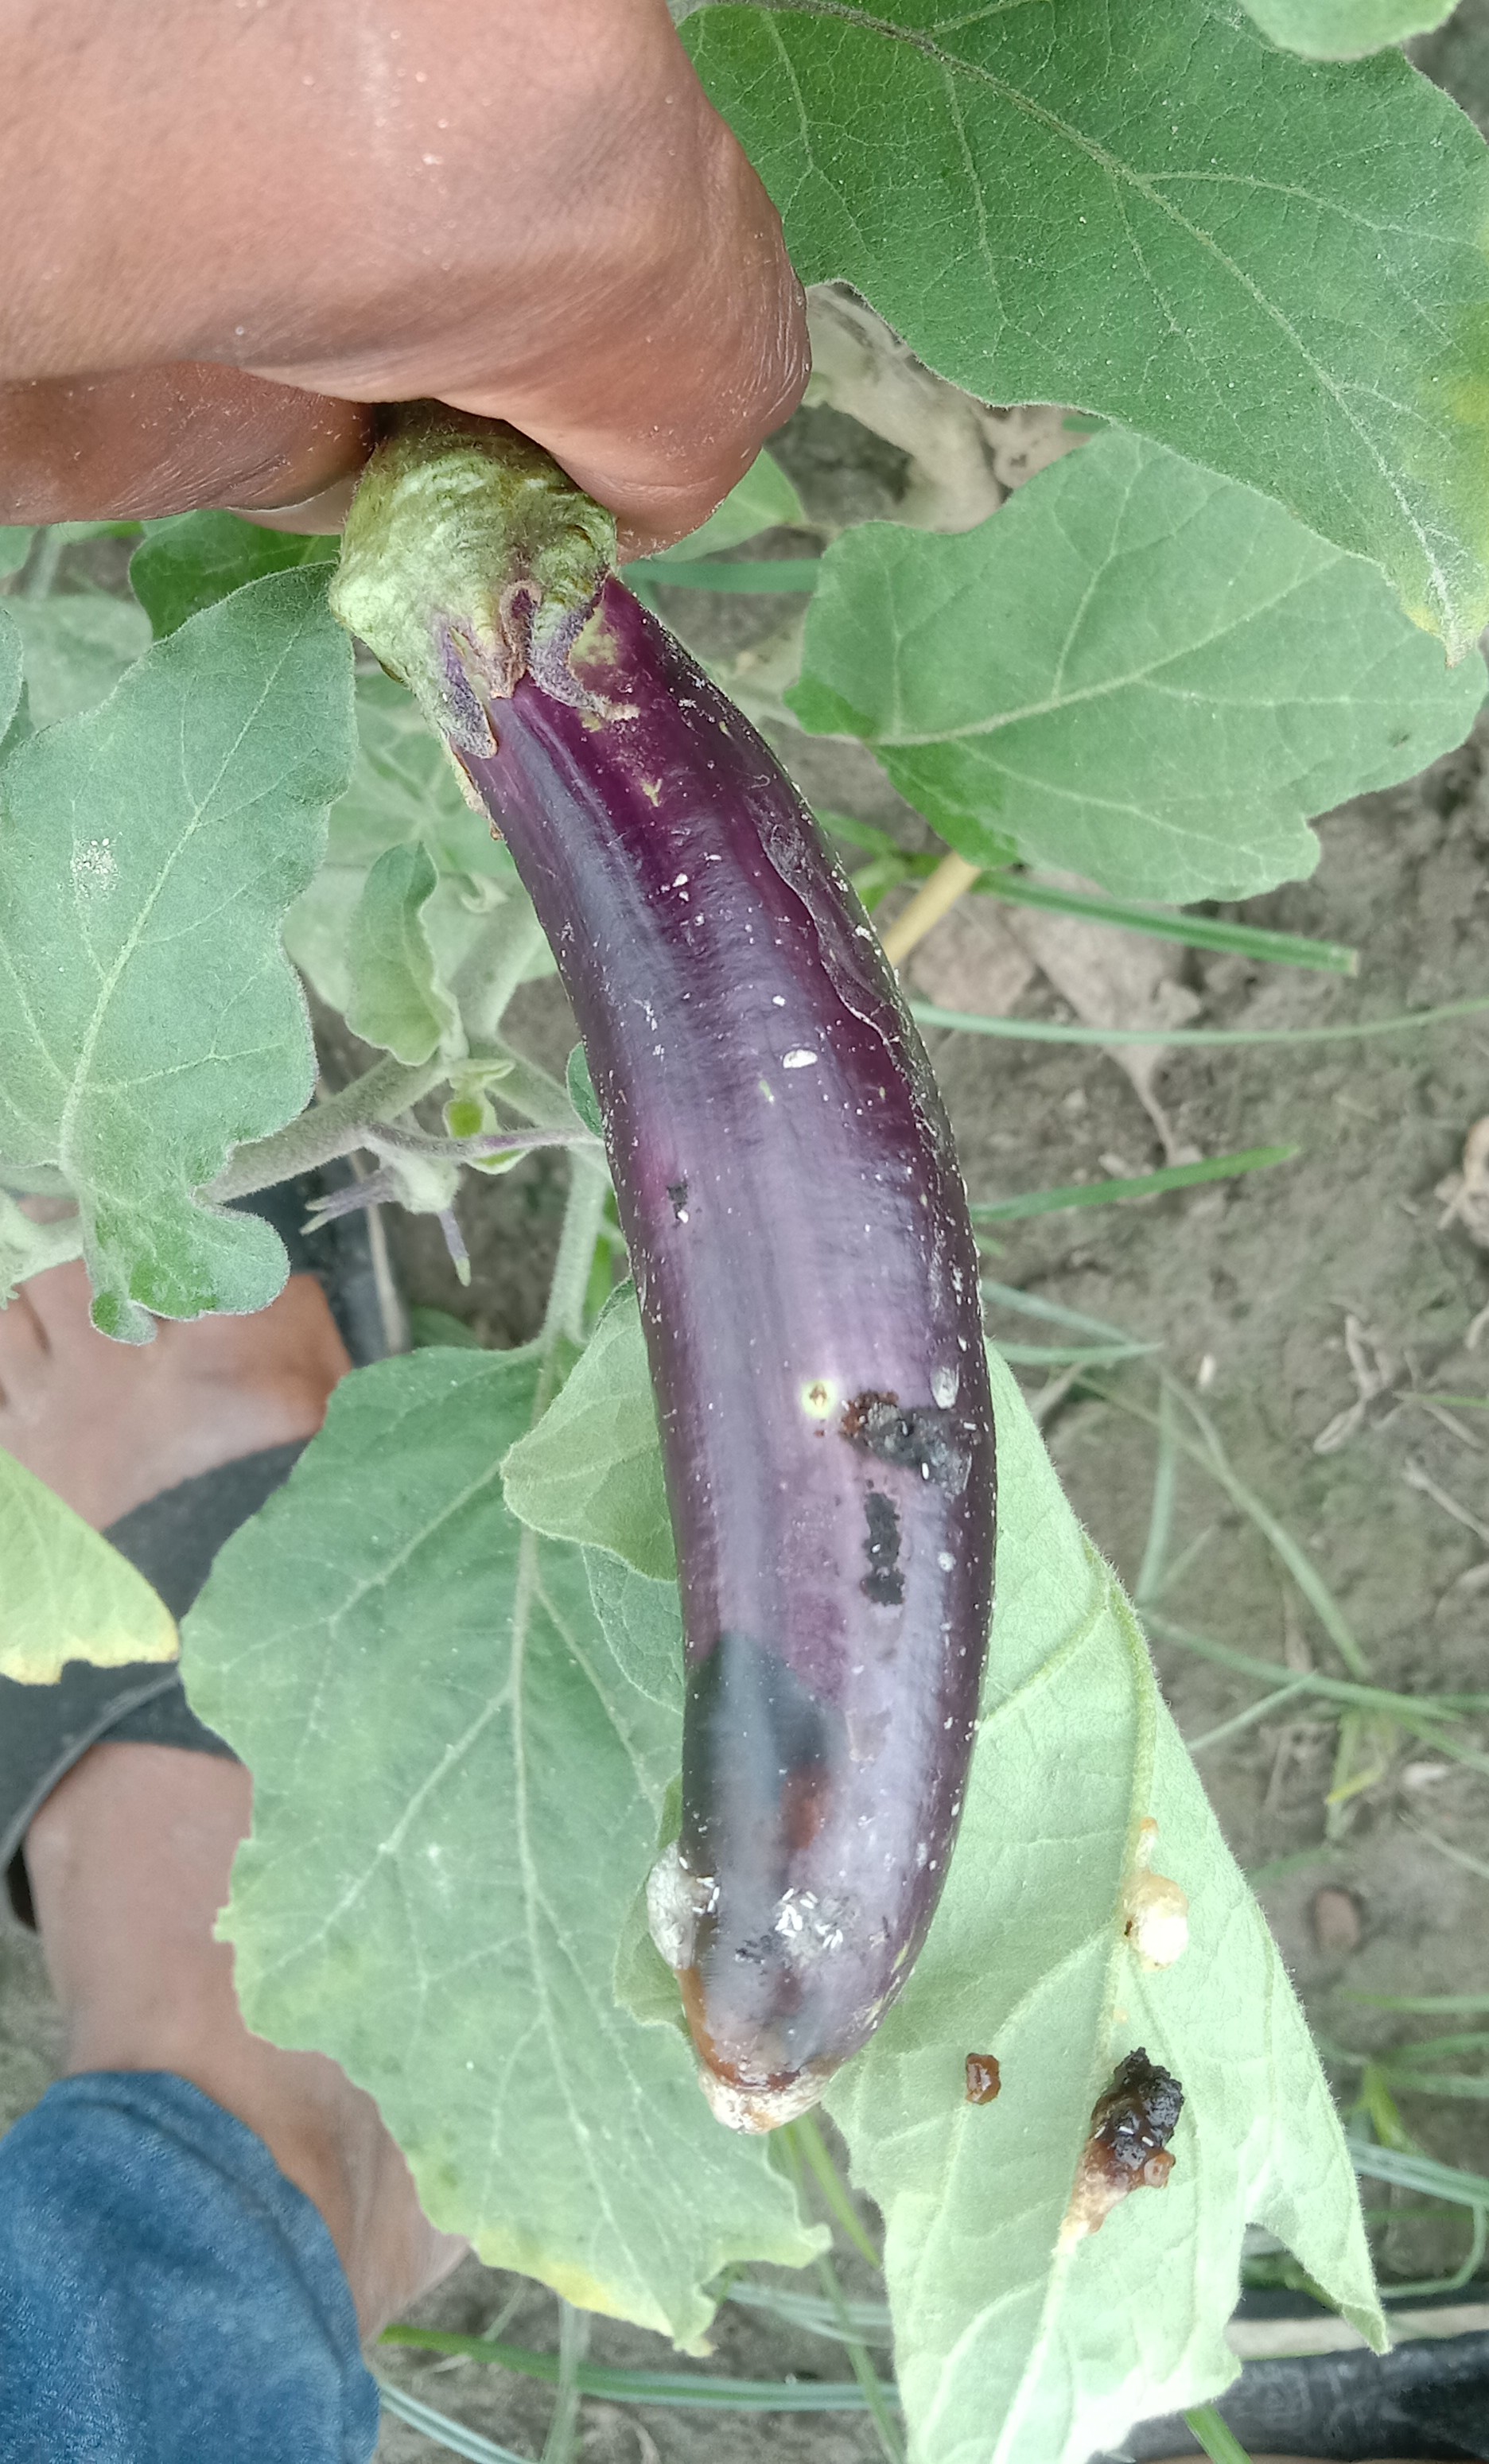
Label: Phomopsis Bright